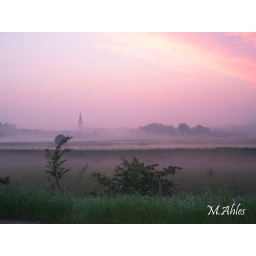
I just stopped my car in the middle of the road to take this one.